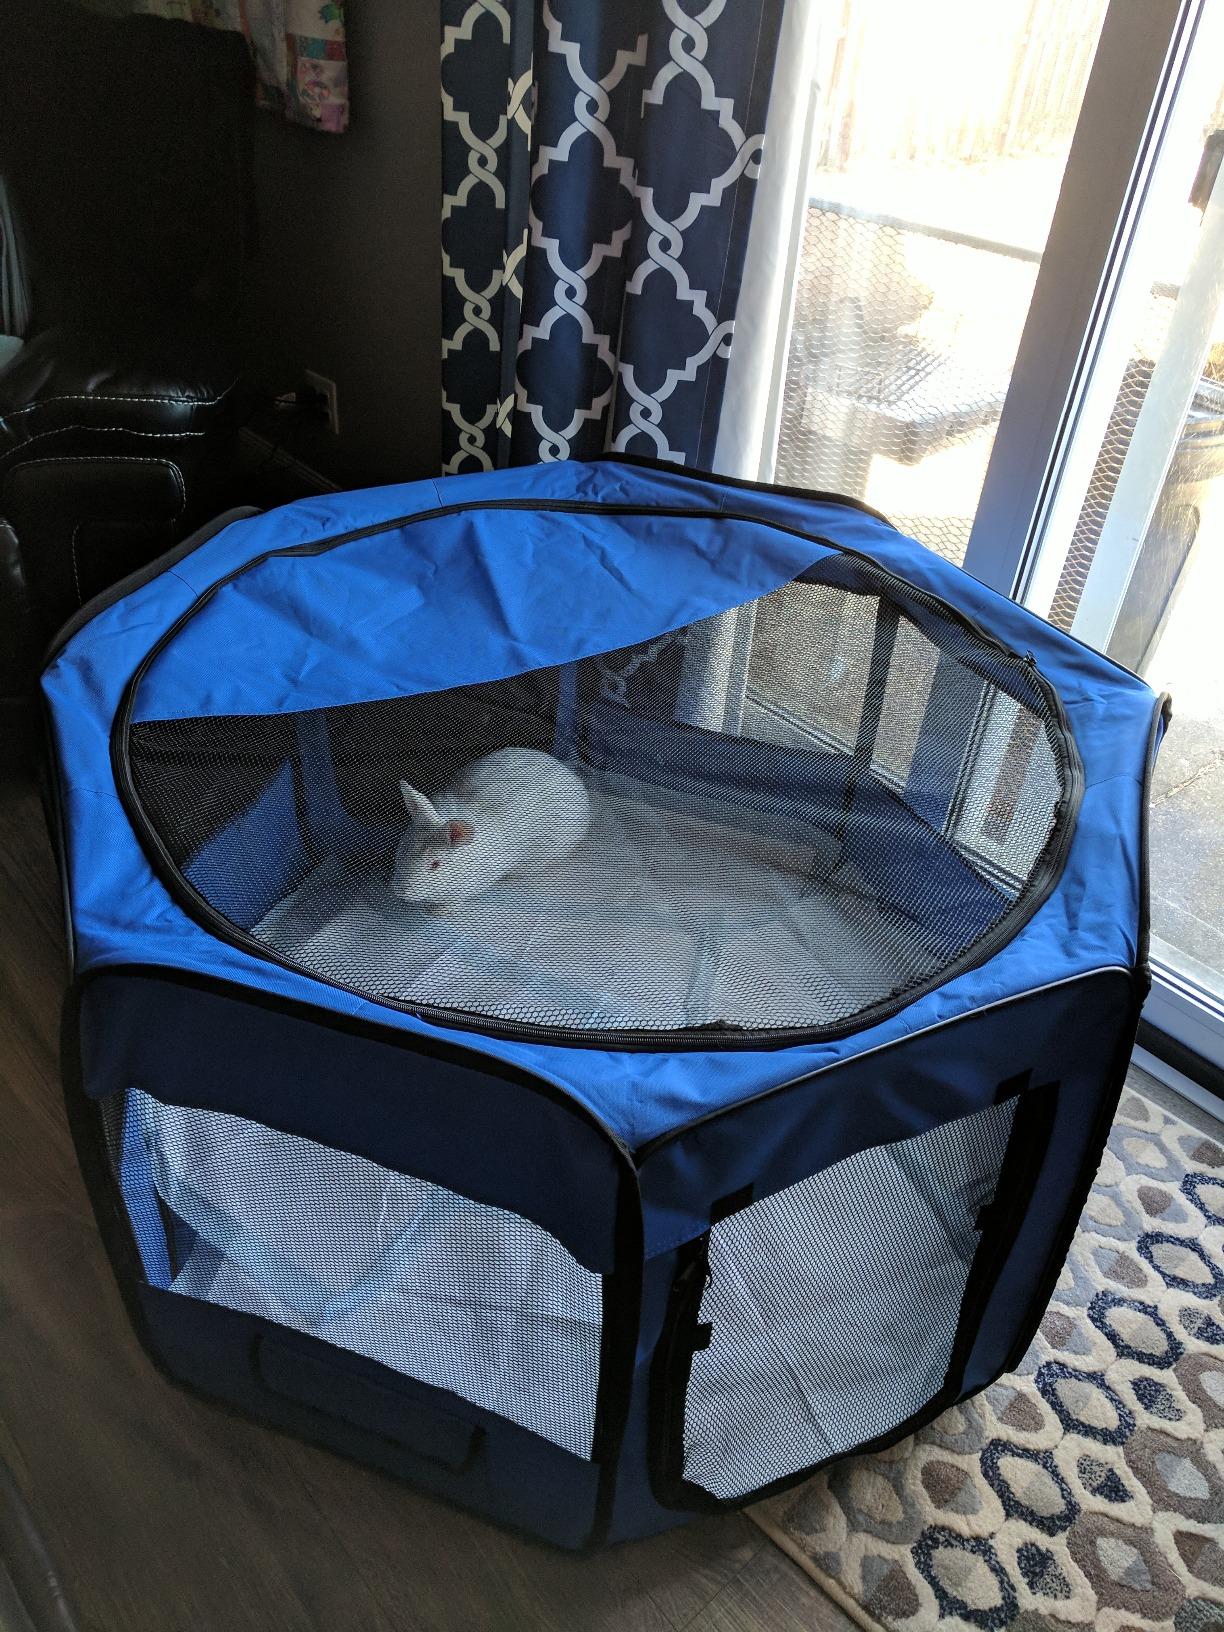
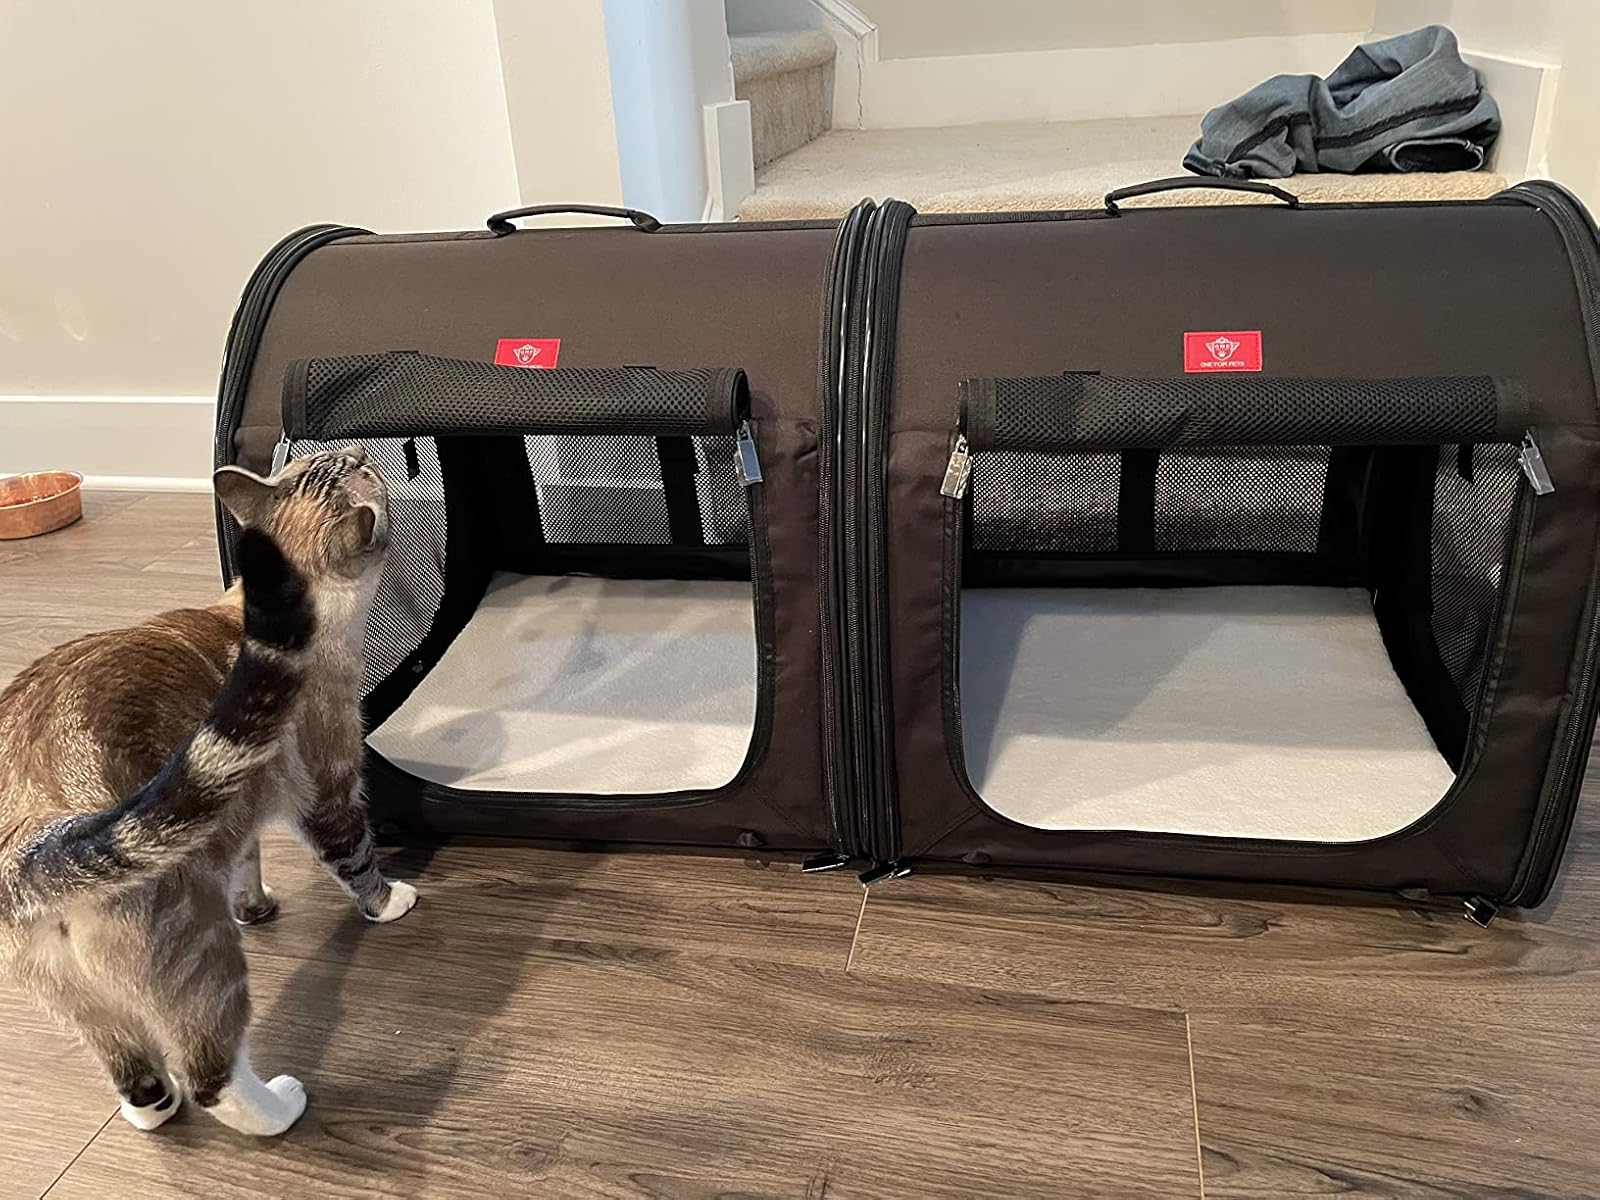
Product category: items_kennel
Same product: no